Sri Ramakrishna Vidyashala

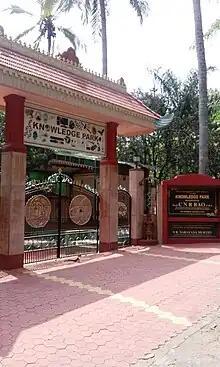
Gates of Knowledge Park, Ramakrishna Vidyashala, Yadavagiri, Mysore

Sri Ramakrishna Vidyashala is a residential school for boys run by the Ramakrishna Mission. It is situated in the southern Indian city of Mysore in Karnataka. It offers a comprehensive education from high school to junior college, or grades eight through twelve.